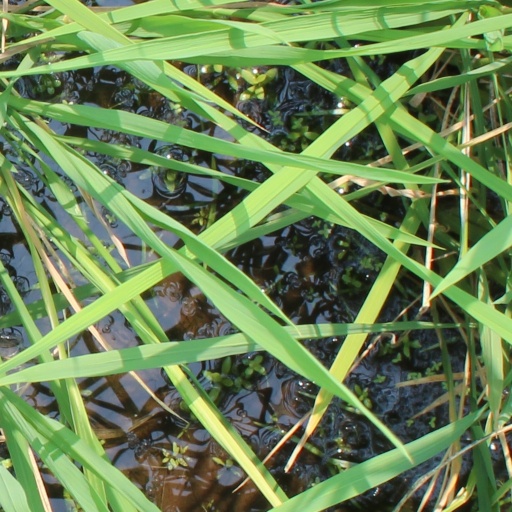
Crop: rice